Vehicle Confiscation and Seizure Bill (New Zealand)

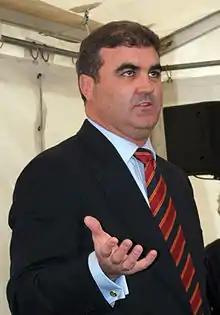
Hon. Clayton Cosgrove. Labour MP.

Green Party of Aotearoa New Zealand - Green Party MP's were the only MP's to not support the bill/bills. They signalled this opposition collectively, with all 9 members voting no. This was due to a number of factors. One such factor was their belief that car crushing was a ""draconian measure"" that would ""not solve the problem."" Another factor was their belief the legislation in place was already provided law enforcement the necessary capabilities to tackle these issues.